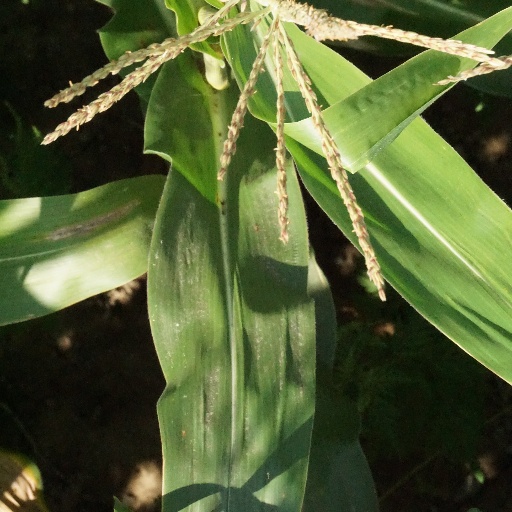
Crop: maize; corn